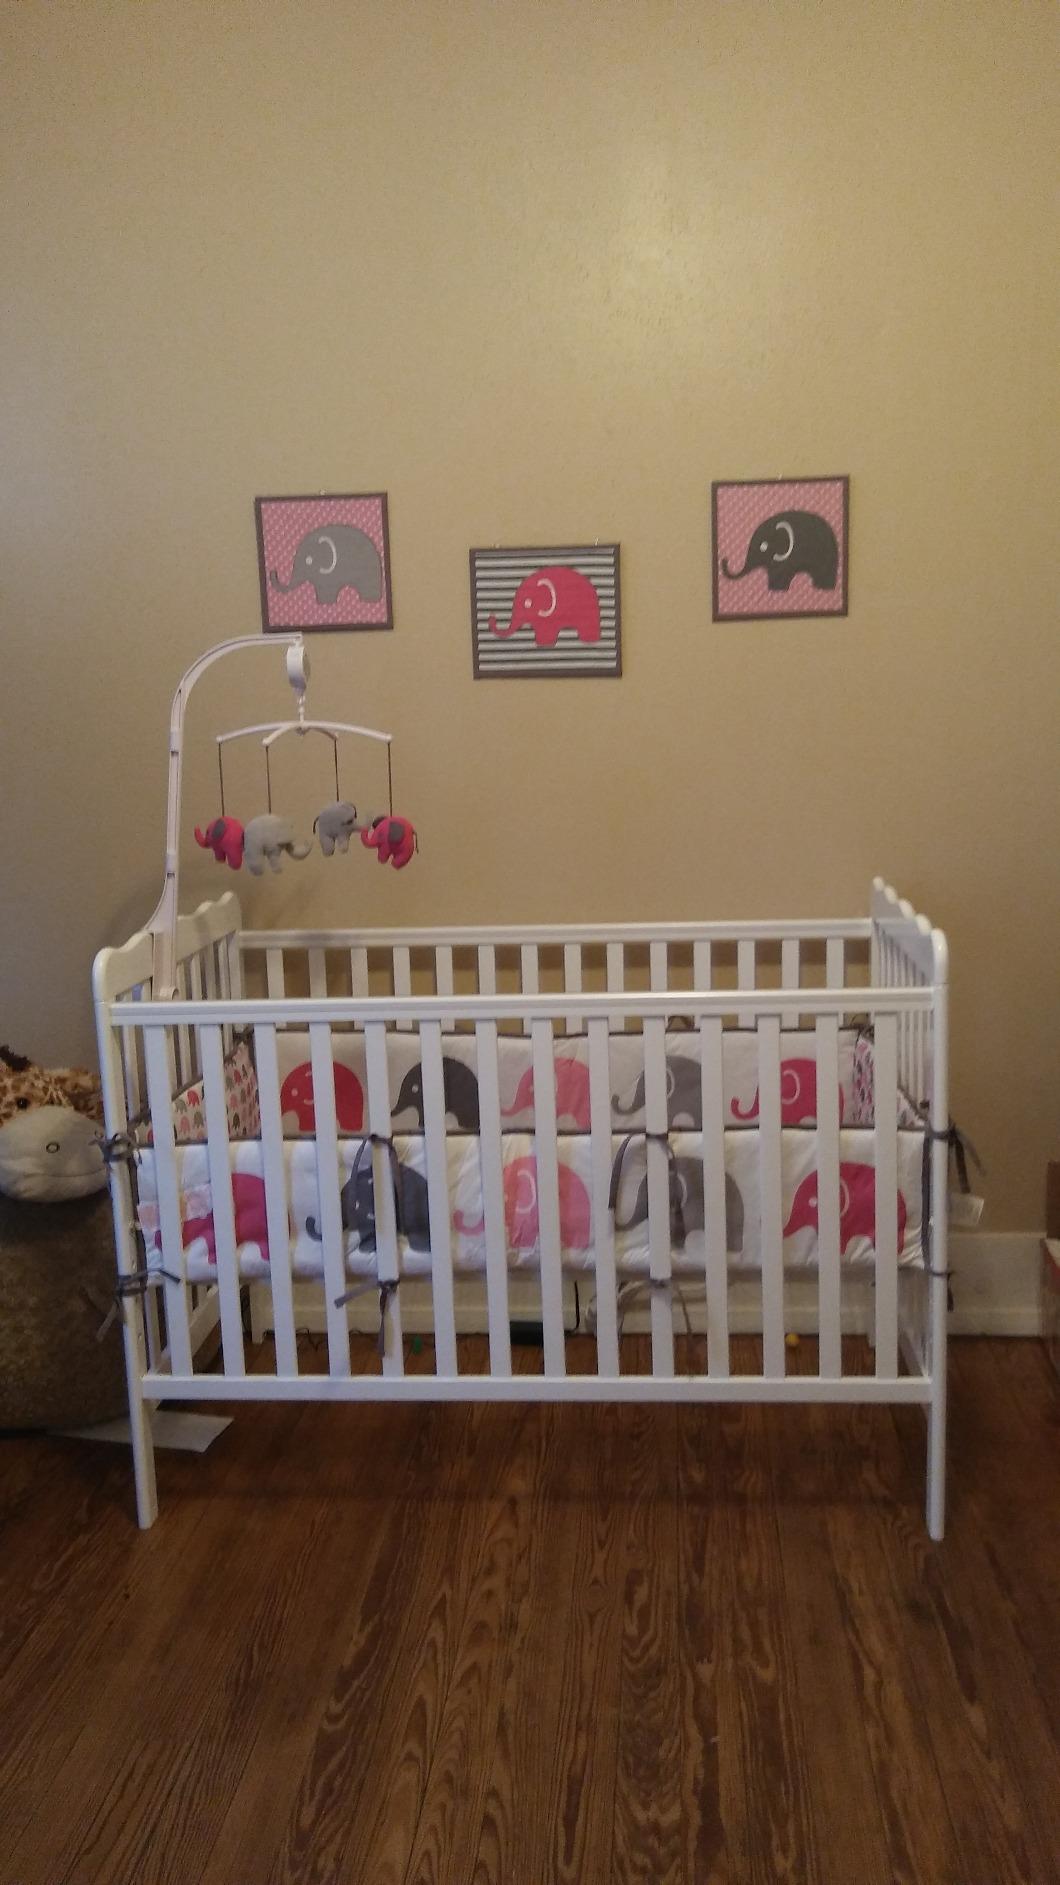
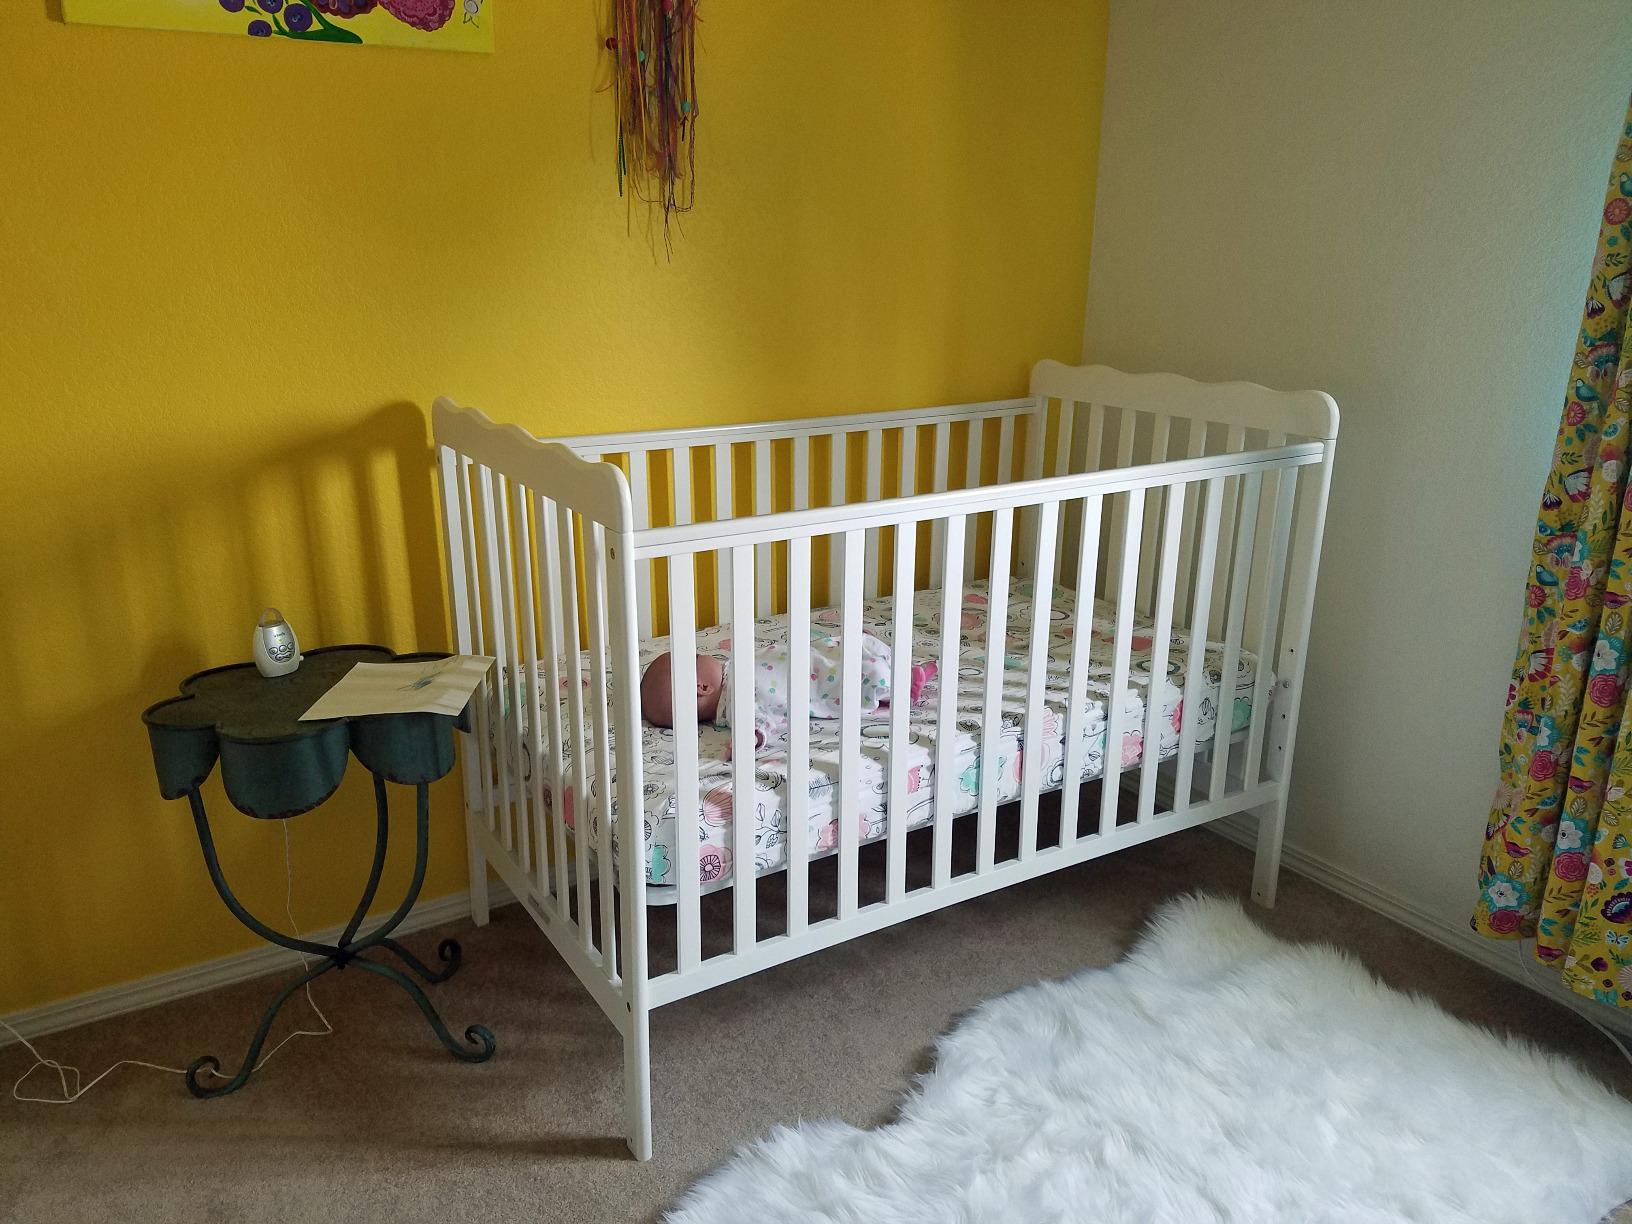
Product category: products_crib
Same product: yes